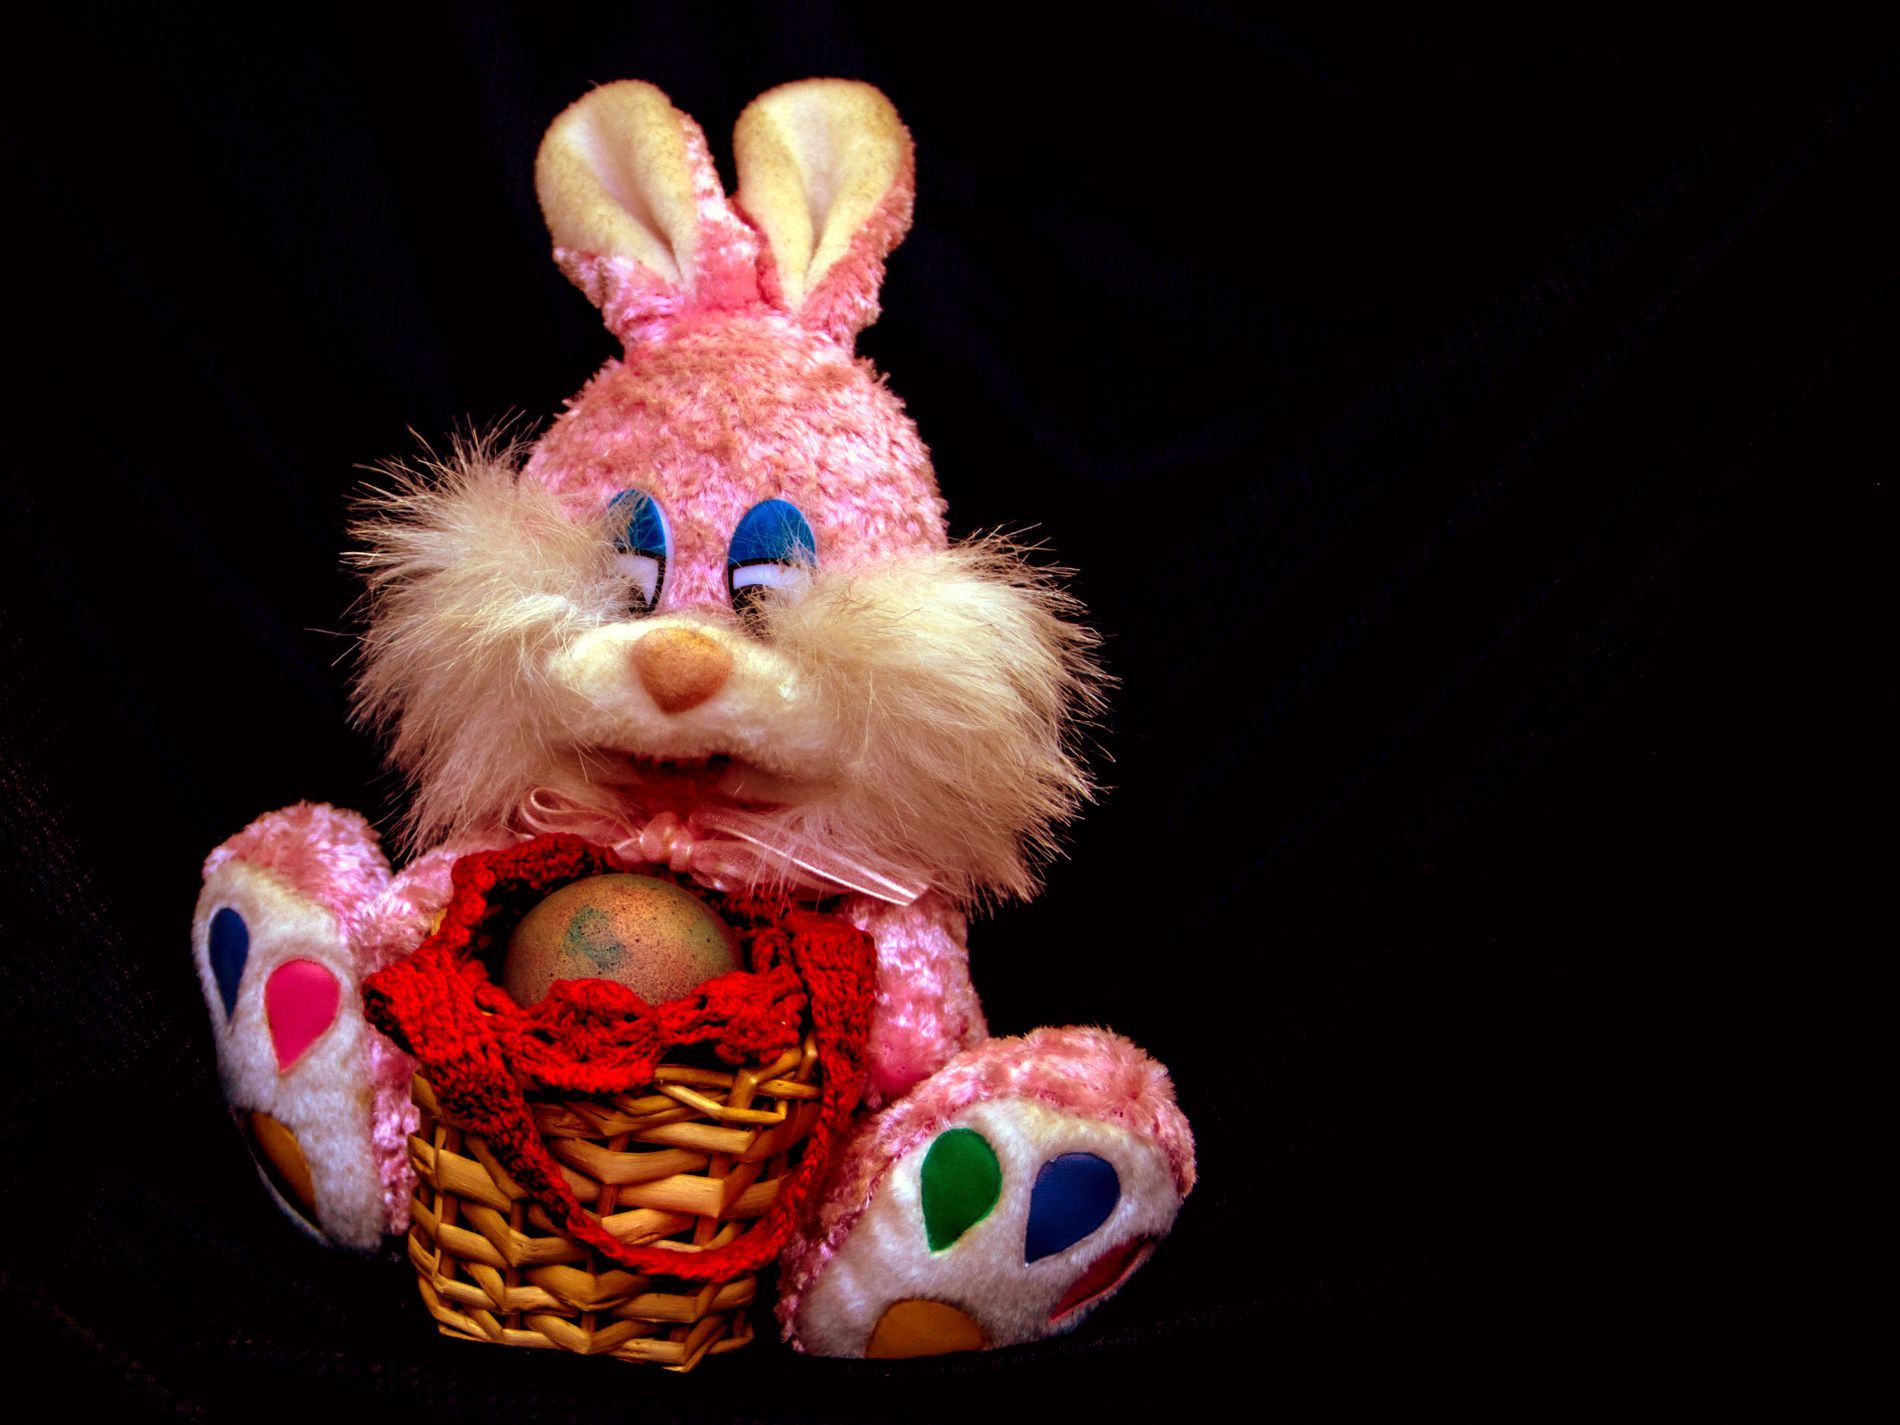
Cutie Bunny.
An image features a pink fluffy bunny with small colorful paws holding a woven basket with a decorated egg inside against a black background.
A still-life portrait is taken from a slightly high angle featuring a colorful palette of red, pink, yellow, and brown against a black background. The image showcases a cute bunny with a fluffy texture sitting in a dramatic yet harmless way creating a whimsical atmosphere.
Labels: Toy, Plush, Doll, Teddy Bear, Bunny, Decorated egg, Woven basket, Black background
Camera: Canon Canon EOS 60D
Lens: EF-S18-135mm f/3.5-5.6 IS, Canon EF-S 18-135mm f/3.5-5.6 IS
Aperture: F4
Exposure: 1/50 sec
ISO: 100
Focal length: 29.0 mm